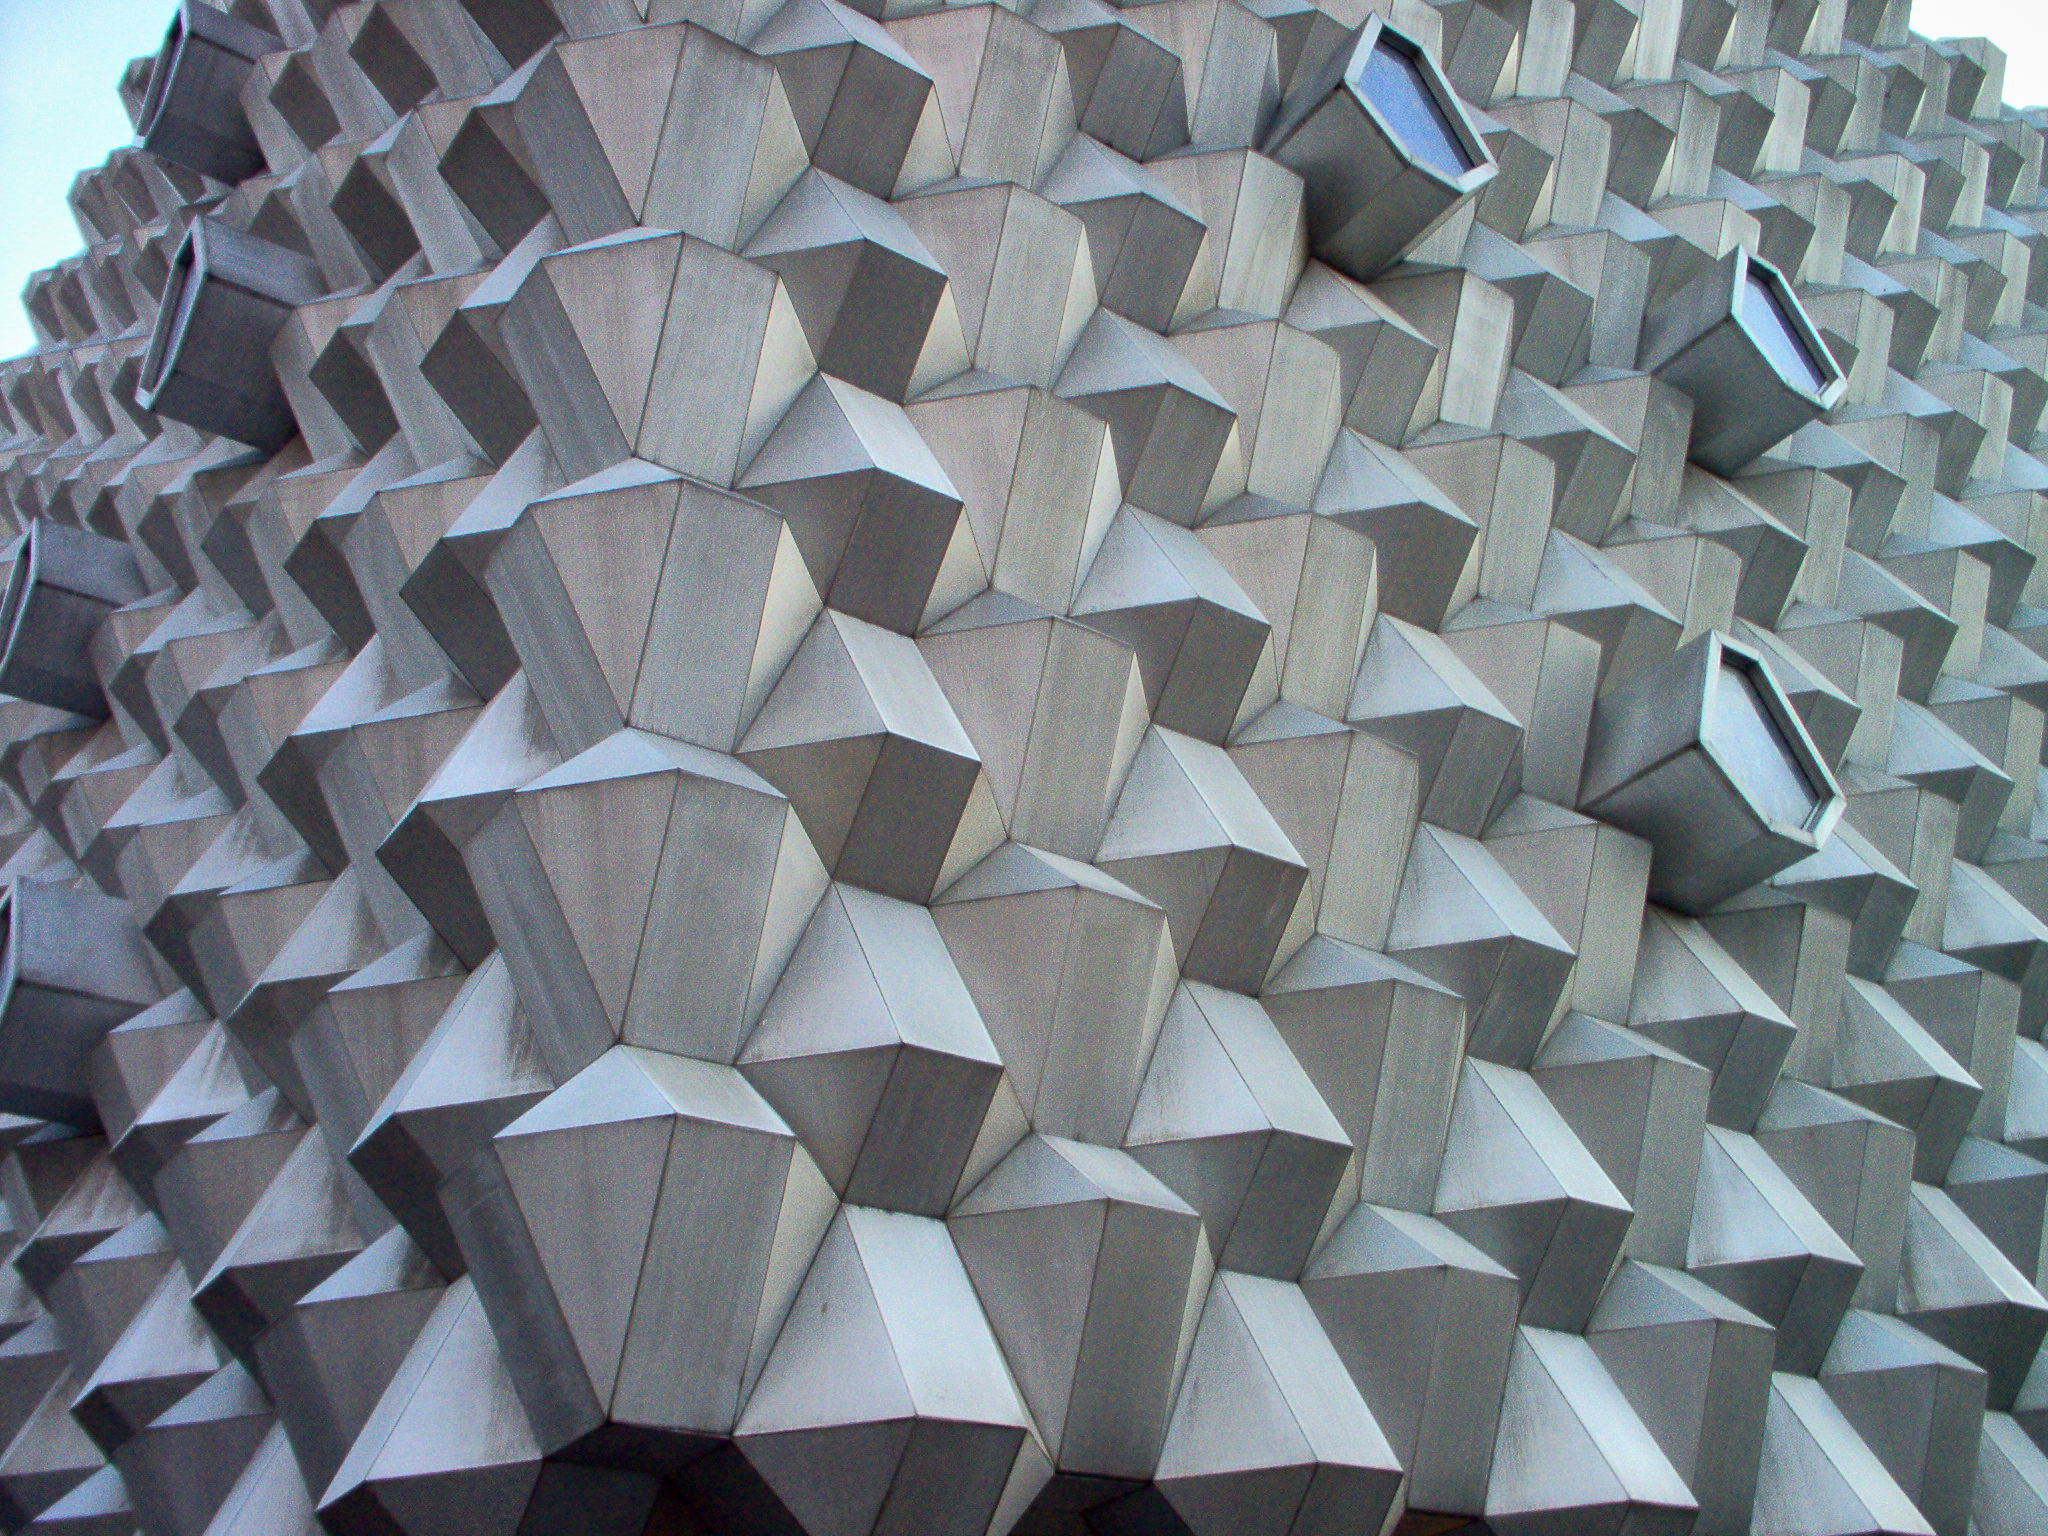
pattern, metal, design, architecture, origami, triangle, paper, steel, composite material, art